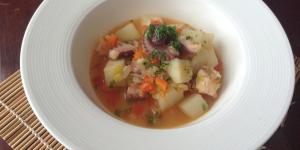
guiso de pulpo y patatas